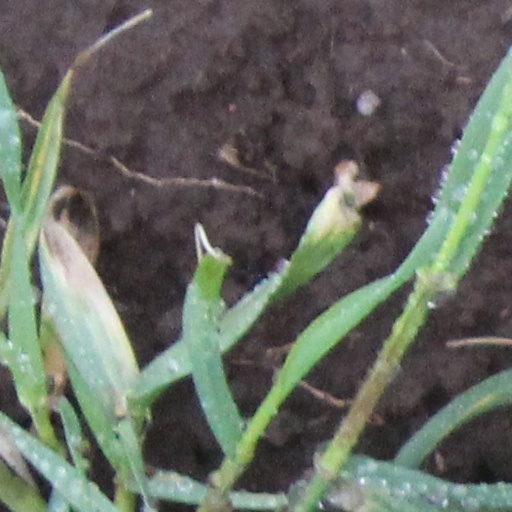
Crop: wheat